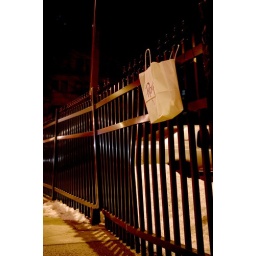
Was originally going to be in black and white but the colors were too impressive to take away.